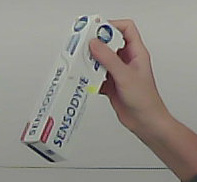
Product: sensodyne_toothpaste